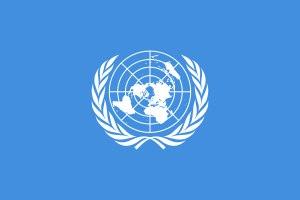
Le drapeau de l'Organisation des Nations unies a été adopté par l'assemblée générale des Nations unies le 20 octobre 1947.
L'Opération des Nations unies au Burundi ou ONUB est la Force de maintien de la paix des Nations unies au Burundi. L'ONUB a été constituée en application de la résolution 1545 du 21 mai 2004 afin d'établir une paix durable et la réconciliation nationale prévus par l'Accord d'Arusha.
Préparée par les Alliés durant la Seconde Guerre mondiale, l’Organisation des Nations unies naît de la nécessité de trouver une suite à la Société des Nations, organisation internationale fondée au lendemain de la Première Guerre mondiale avec des objectifs en grande partie identiques, et ayant échoué dans sa mission fondamentale, celle de prévenir un autre conflit mondial.
Interros Holding Company est une entreprise russe créée en 1990, codirigée par deux milliardaires russes Vladimir Potanine et Mikhaïl Prokhorov. La holding Interros est une des plus importantes sociétés russes d’investissement. La capitalisation globale de ses avoirs a été estimée à 30 milliards de dollars en janvier 2007. La holding Interros représenterait à elle seule 1,4 % du PIB de la Russie.
Les colonies israéliennes, sont des communautés de citoyens israéliens qui ont été établies depuis la guerre des Six Jours en 1967 dans les territoires palestiniens occupés, dont Jérusalem-Est, ainsi que dans le Golan syrien occupé.
Les théories du complot maçonnique sont des théories du complot qui attribuent à la franc-maçonnerie des intentions et des actions secrètes, principalement anti-chrétiennes ou visant à l'établissement de projets politiques, tel celui d'un nouvel ordre mondial.
En droit de la famille, l'adoption du latin adoptare signifie « donner à quelqu'un le rang et les droits de fils ou de fille ». Autrement dit, l'adoption est une institution par laquelle un lien de famille ou de filiation est créé entre l'adopté, généralement un enfant et le ou les adoptants, son/ses nouveaux parents qui ne sont pas ses parents de naissance. L'adopté devient l'enfant de l'adoptant et obtient donc des droits et des devoirs moraux et patrimoniaux.